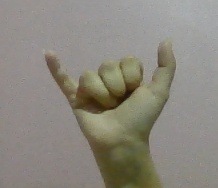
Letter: ya